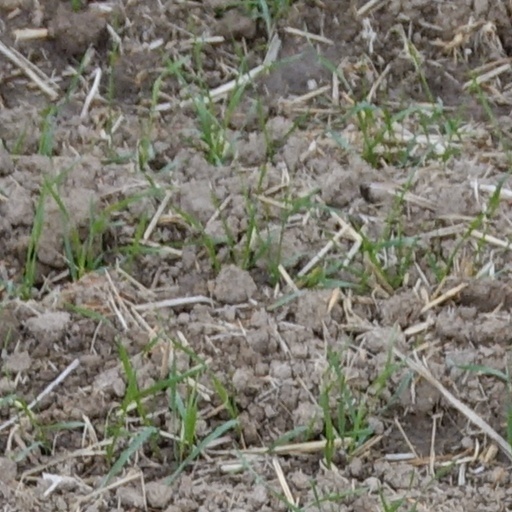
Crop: wheat